Magic Johnson

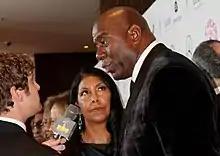
Johnson with his wife, Cookie, in 2014

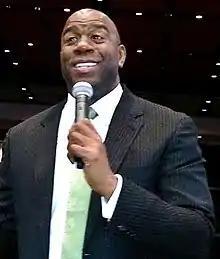
Johnson giving a speech at the George R. Brown Convention Center in 2013

On February 21, 2017, Johnson replaced Jim Buss as the president of basketball operations for the Los Angeles Lakers. Under Johnson, the Lakers sought to acquire multiple star players and cleared existing players, including future All-Star D'Angelo Russell, off of their roster in an attempt to free up room under the league's salary cap. The franchise reached an agreement with free agent LeBron James on a four-year contract in 2018, but efforts to trade for Anthony Davis during the 2018–19 season proved unsuccessful. The Lakers did not reach the playoffs during Johnson's executive tenure. In an impromptu news conference on April 9, 2019, Johnson resigned from the Lakers, citing his desire to return to his role as an NBA ambassador.